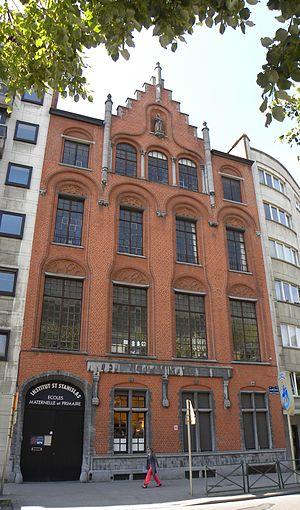
Façade de l'Institut Saint Stanislas Bruxelles, 115 avenue des Nerviens. Construction date 1903
Hubert Marcq est un architecte belge de la fin du XIXᵉ siècle et du début du XXᵉ siècle représentatif de l'architecture éclectique et du style Beaux-Arts en Belgique.
Etterbeek est l'une des 19 communes situées dans la Région de Bruxelles-Capitale en Belgique.
L'Institut Saint-Stanislas à Etterbeek (Bruxelles), appelé familièrement Saint-Stan ou de façon plus bruxelloise Saint-Slache, est un établissement scolaire catholique appartenant au réseau libre subventionné. Il a été fondé en 1892 par les Frères de la Miséricorde. L'école est établie depuis 1903 sur le site entre l'avenue des Nerviens et la chaussée Saint Pierre, face au parc du Cinquantenaire.